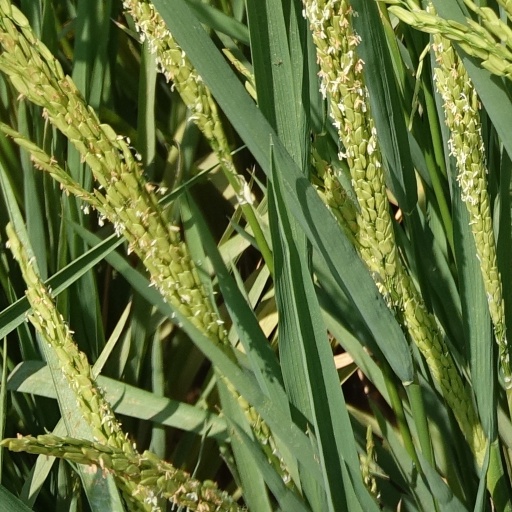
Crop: rice